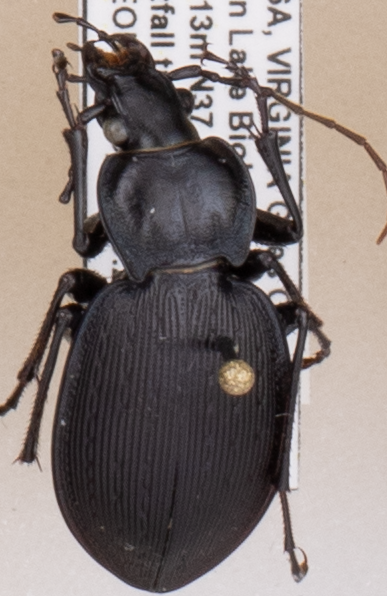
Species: Carabus goryi
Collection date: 2021-09-07
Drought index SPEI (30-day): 1.13
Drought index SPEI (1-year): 0.24
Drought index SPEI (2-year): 1.69